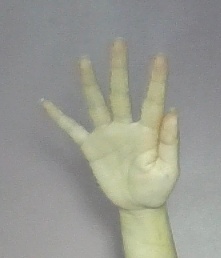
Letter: sheen